Muntanya Assolada

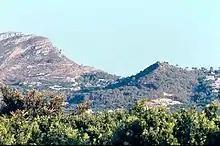
Location of the Muntanya Assolada

On the right bank of the Xúquer river is located the Muntanya Assolada Bronze Age village of Alzira. The settlement was built on the top of a spur of the Corbera mountain range, west of Tallat Roig, between the Murta and the Aixavegó ravine, dominating the plain of the river from a height of 227 metres above sea level. The toponym "Muntanya Desolada" refers to the partial collapse of the summit that occurred in autumn of 1783, the night of 24–25 October. Until then the place was known as Muntanya de la Font del Baladre.